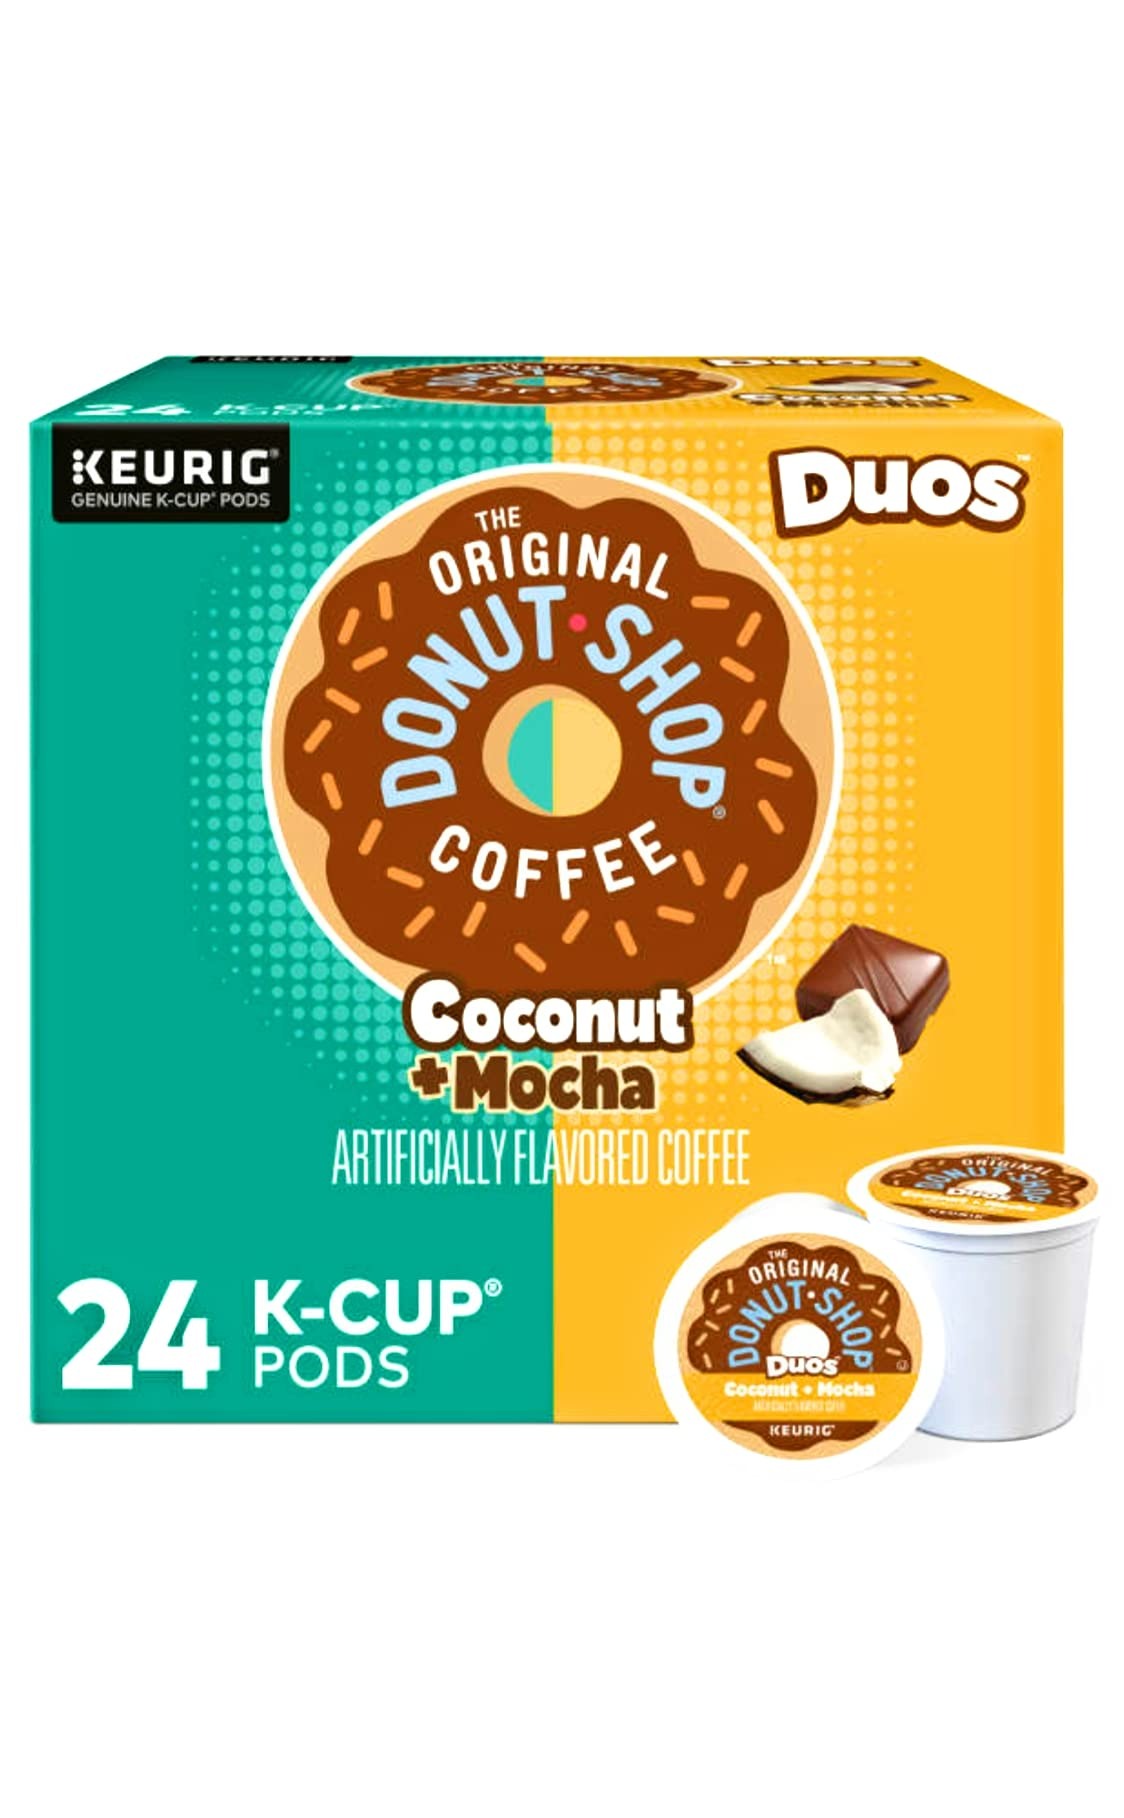
Item Name: Donut Shop Duos Coconut + Mocha Coffee 24 k-cups
Value: 24.0
Unit: Count

Price: 15.44